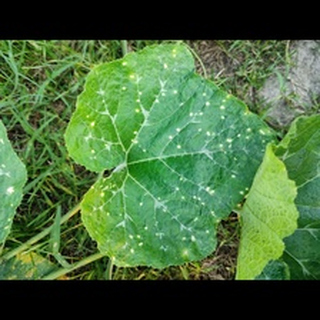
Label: pumpkin_powdery_mildew